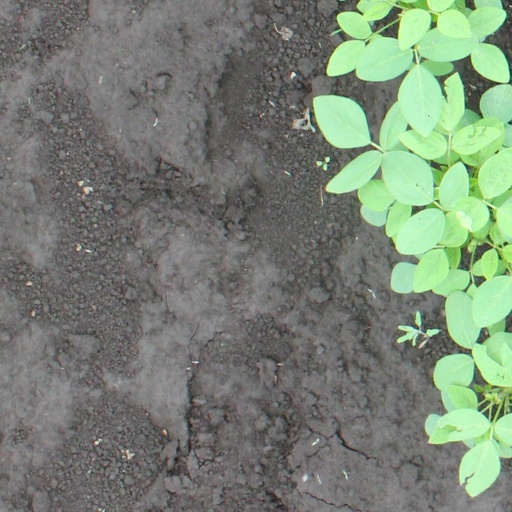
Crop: soybean